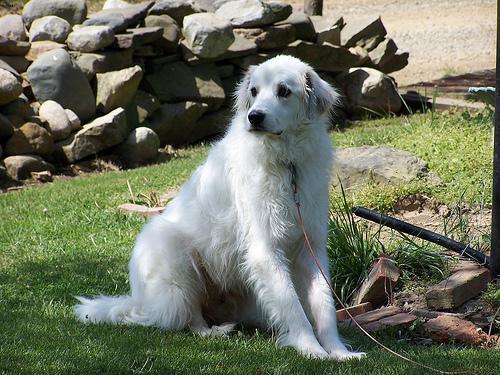
great pyrenees